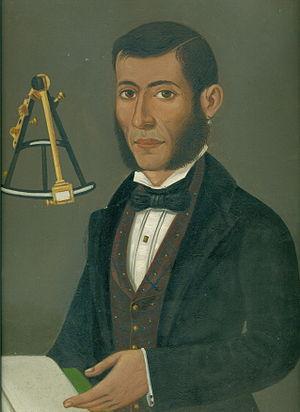
Tommaso Giardino est un patriote italien.